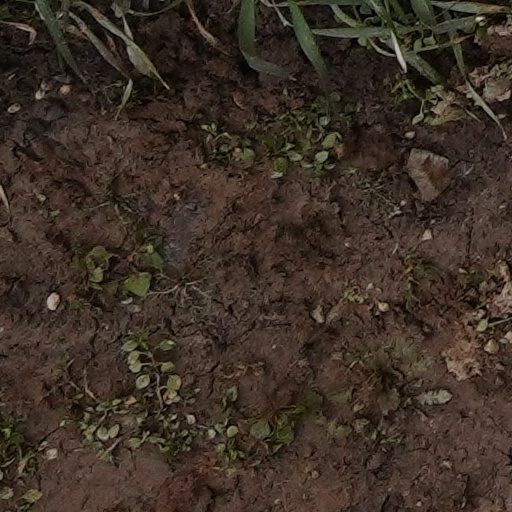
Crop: wheat